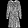
Label: Dress